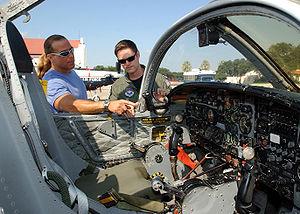
Shawn Michaels, de son vrai nom Michael Shawn Hickenbottom, est un catcheur et acteur américain principalement connu pour son travail à la World Wrestling Federation/Entertainment où il a remporté durant sa carrière quatre championnats du monde, ainsi que trois fois le championnat Intercontinental, une fois le championnat européen, deux fois le championnat par équipe, une fois le championnat du monde par équipe et une fois le championnat par équipe unifié.